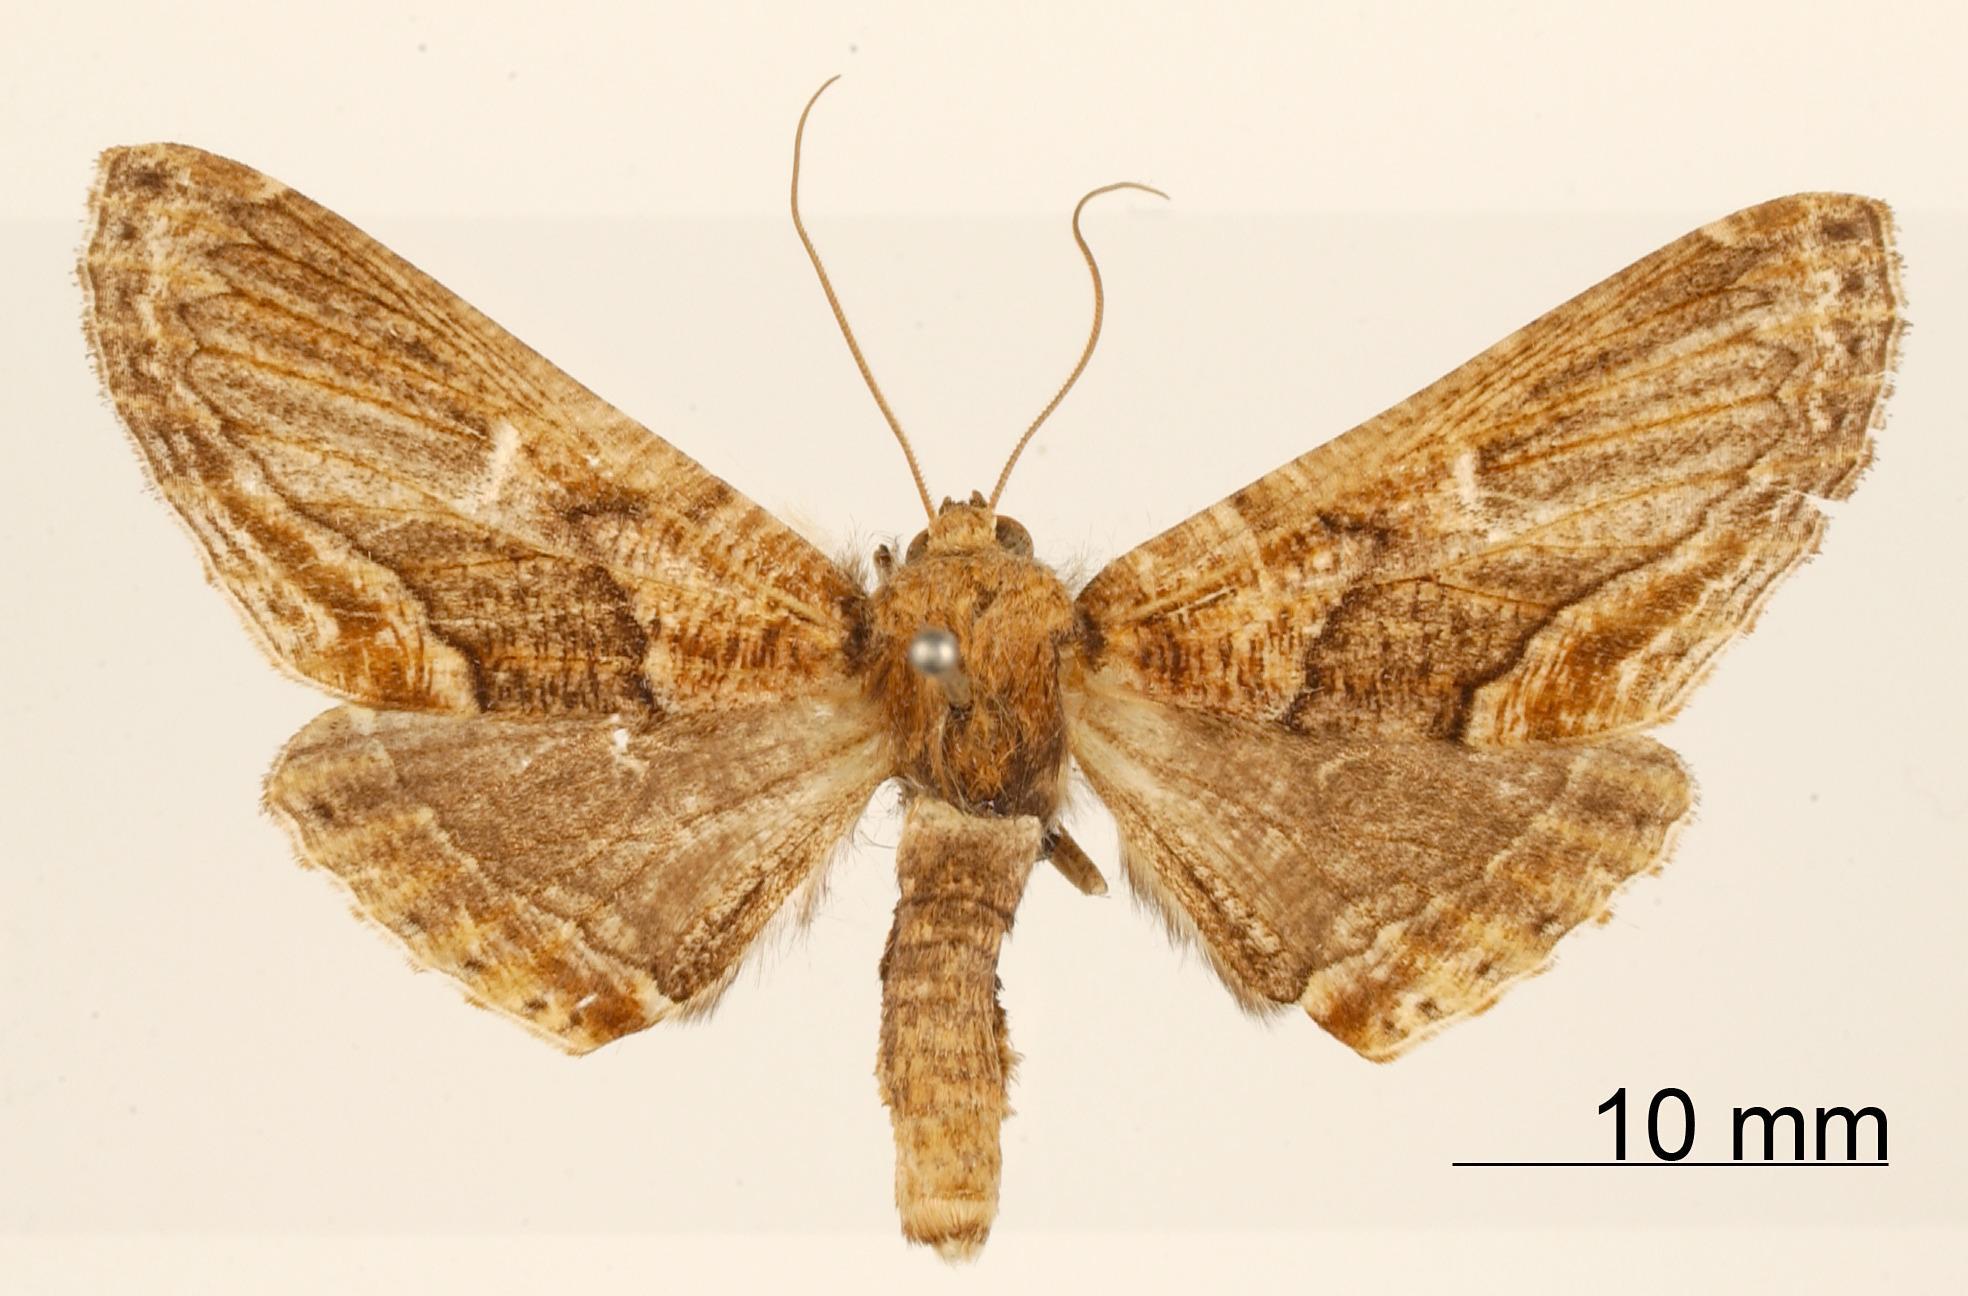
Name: Pero spina
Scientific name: Pero spina Poole, 1987
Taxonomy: Animalia, Arthropoda, Insecta, Lepidoptera, Geometridae, Ennominae
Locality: Jalapa, Mexico, Mexico